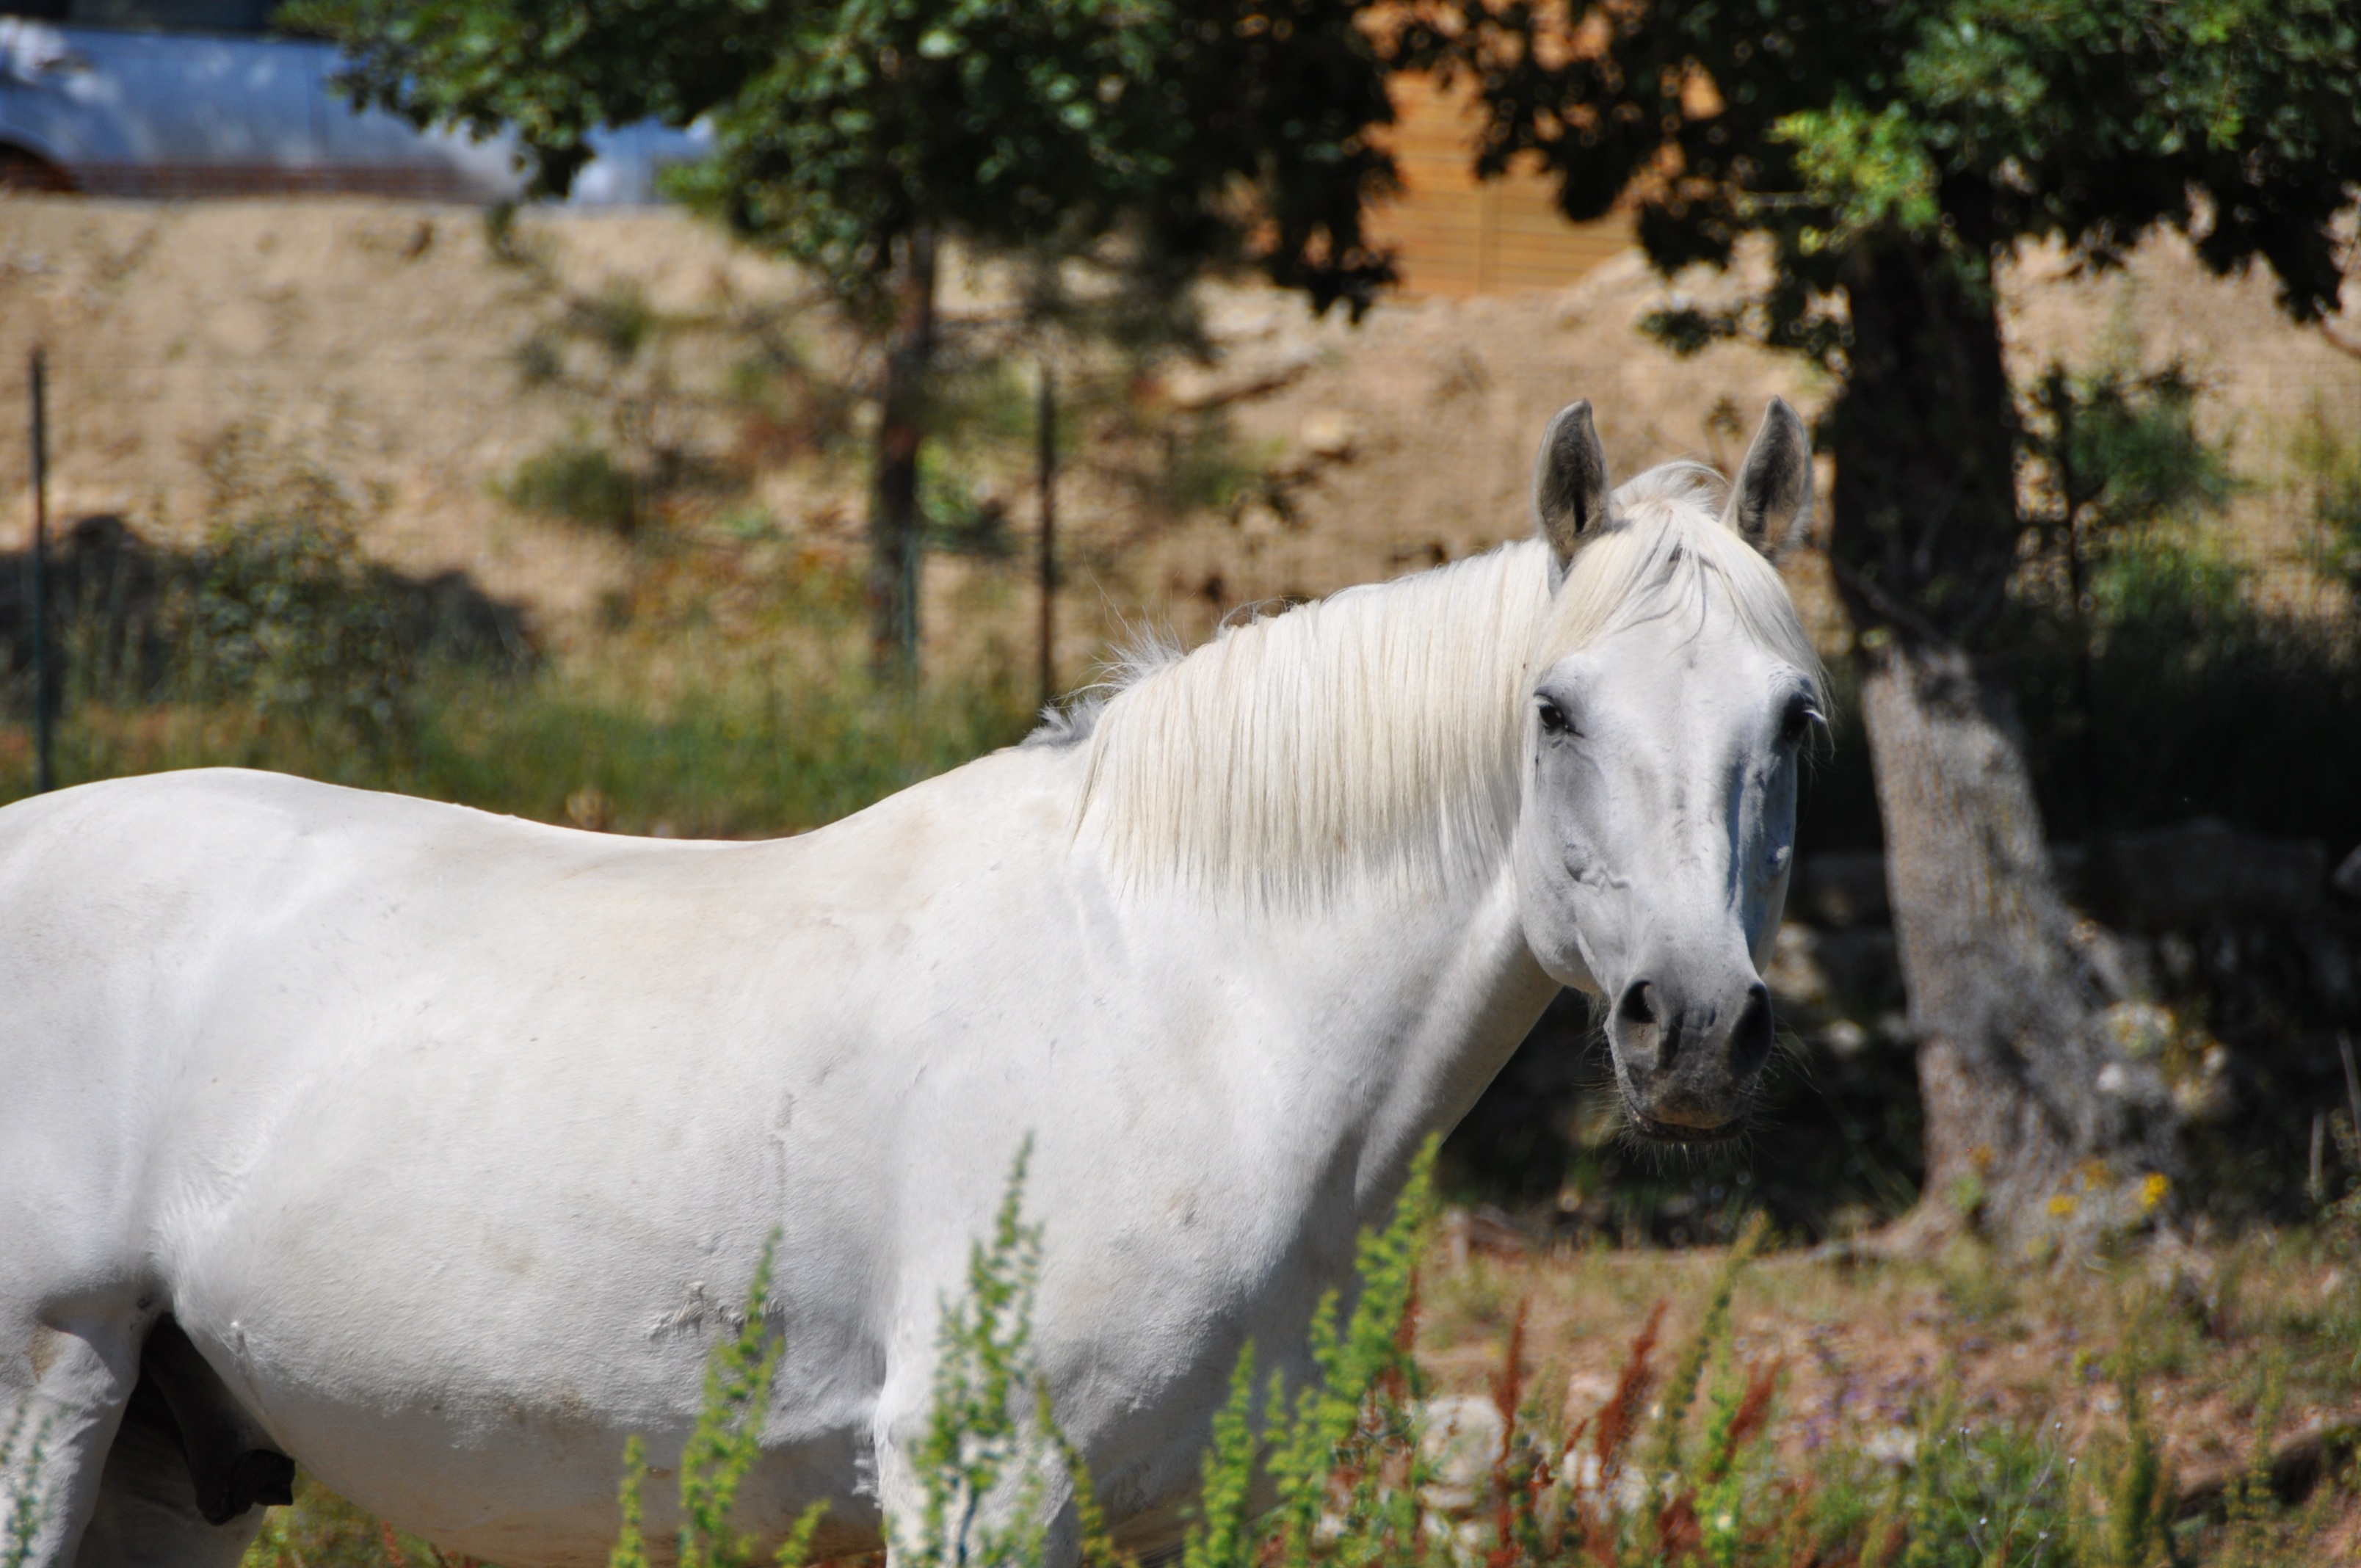
nature, white, portrait, pasture, horse, mammal, stallion, mane, fauna, close up, equine, riding, eyes, animals, head, look, mare, rural area, horseback riding, horse like mammal, mustang horse